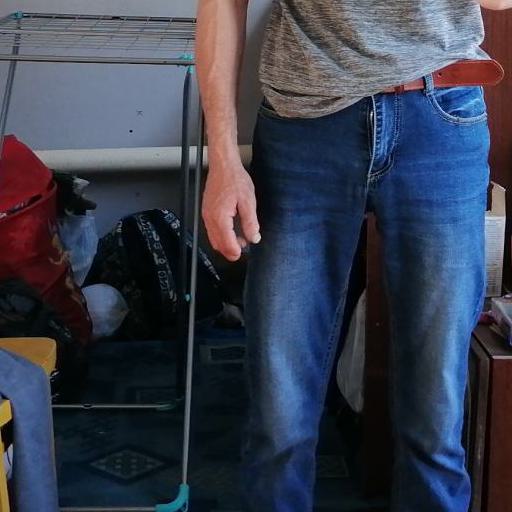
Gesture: no_gesture